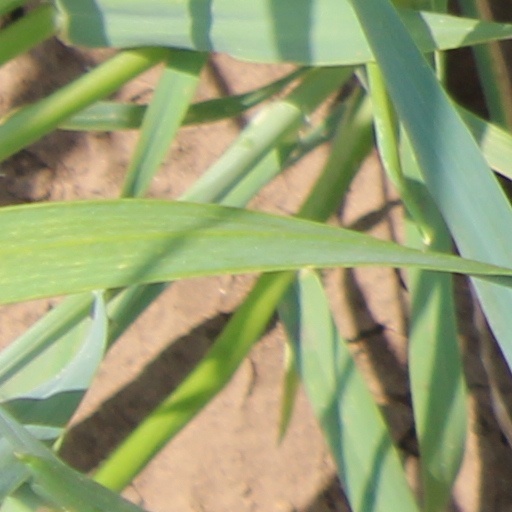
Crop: wheat